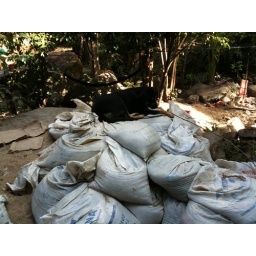
Dog sleeping on sand bags in Yelapa